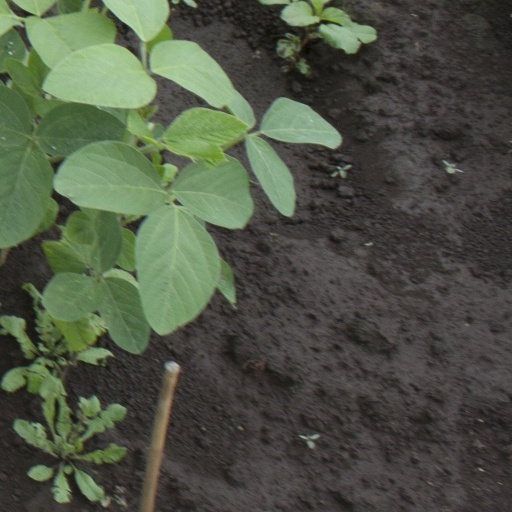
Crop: soybean